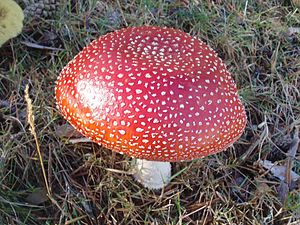
Fluesvamp
Rød fluesvamp (Amanita muscaria)
Rød fluesvamp (Amanita muscaria)
Fluesvamp er en slægt af svampe. De hører til gruppen af større hatsvampe og har følgende typiske fællestræk: